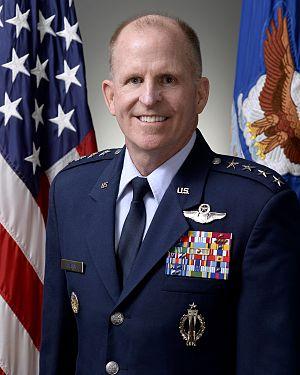
Le Vice Chief of Staff of the United States Air Force est le deuxième officier le plus gradé de l'armée de l'air américaine. En cas d'absence ou d'empêchement du chef d'état-major de l'armée de l'air, le VCSAF assume les tâches et responsabilités du CSAF. Le VCSAF peut également exercer d'autres fonctions que lui confient le Secrétaire à la défense, le Secrétaire à l'US Air Force ou le CSAF. Le VCSAF est nommé par le président des États-Unis et doit être confirmé par un vote à la majorité du Sénat. En vertu de la loi, le VCSAF est nommé général quatre étoiles.